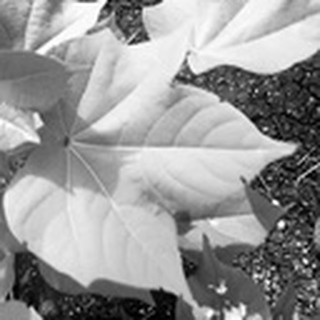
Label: healthy_cotton